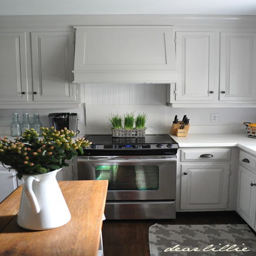
our kitchen makeover on a budget by person